Indian Institute of Management Udaipur

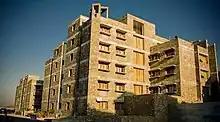
IIM Udaipur

IIM Udaipur was inaugurated on 30 July 2011 by C. P. Joshi, Minister of Road Transport and Highways. The institute was one of the seven IIMs established by the Indian government. The institute offered its postgraduate program (PGP) to 57 students in its first year, and its postgraduate executive program (PGPX) at a temporary campus located at the Polymer Science Building of the Mohanlal Sukhadia University (MLSU), Udaipur.